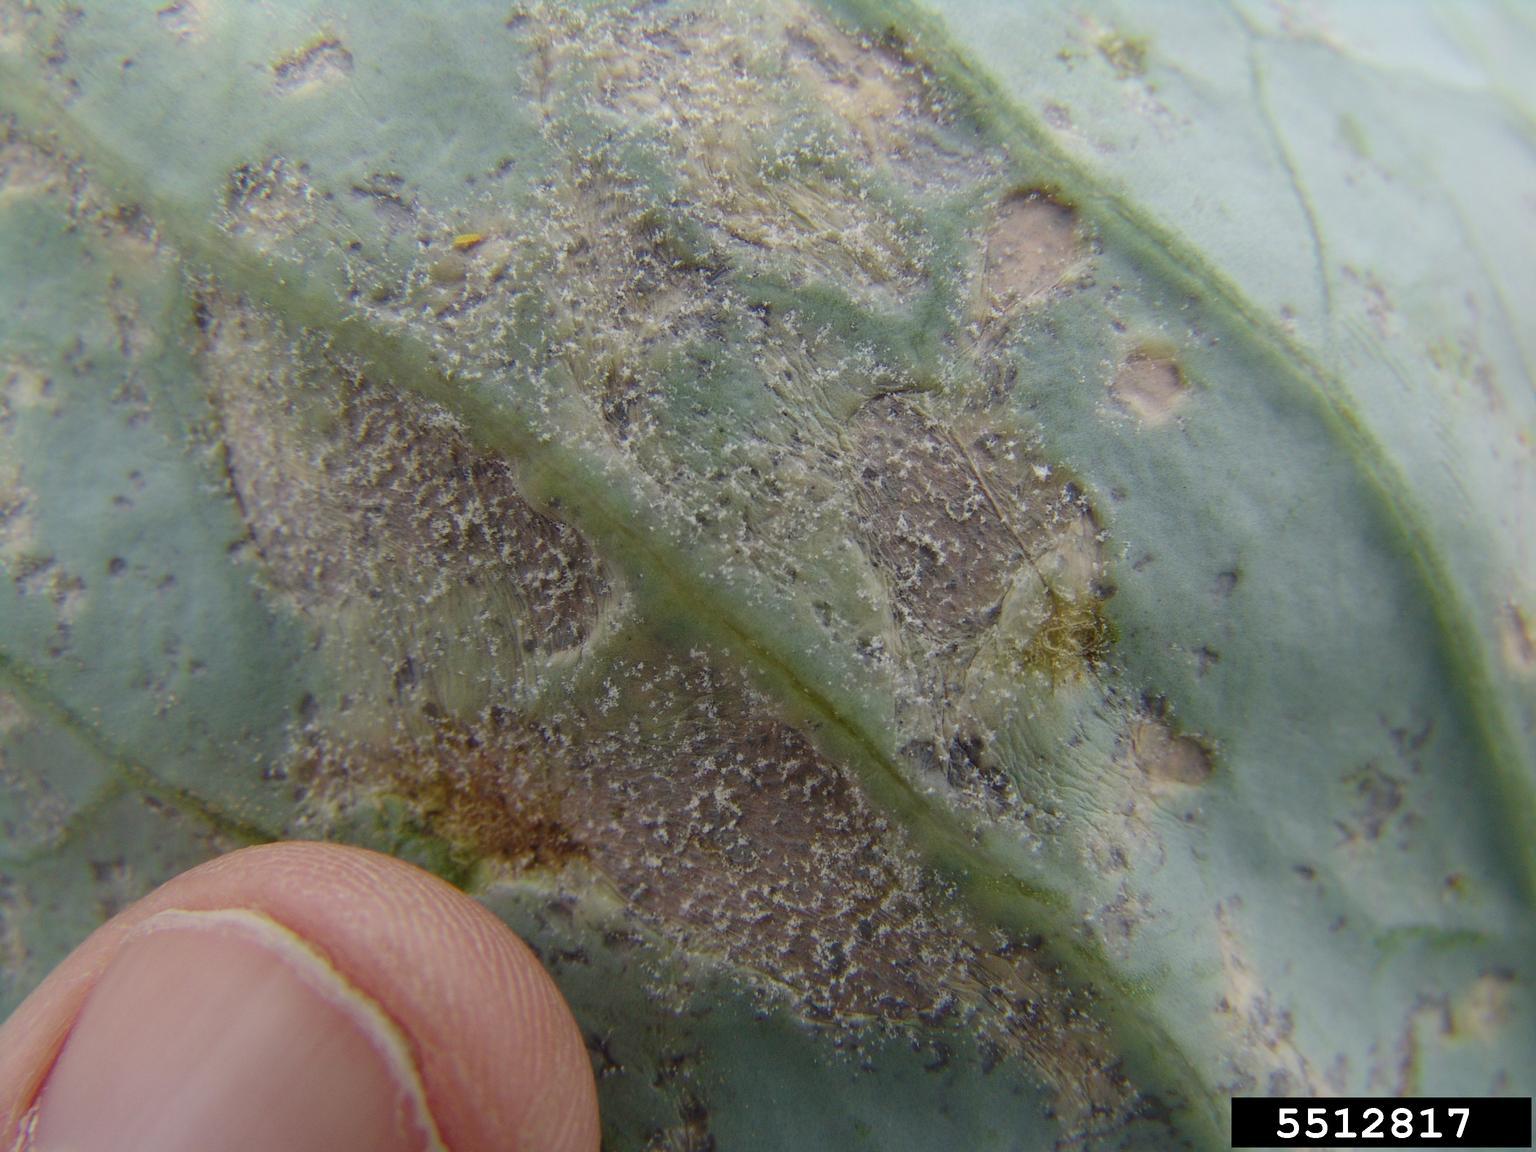
Plant: Cabbage
Disease: cabbage downy mildew